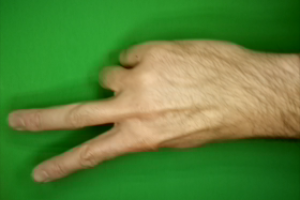
Label: scissors